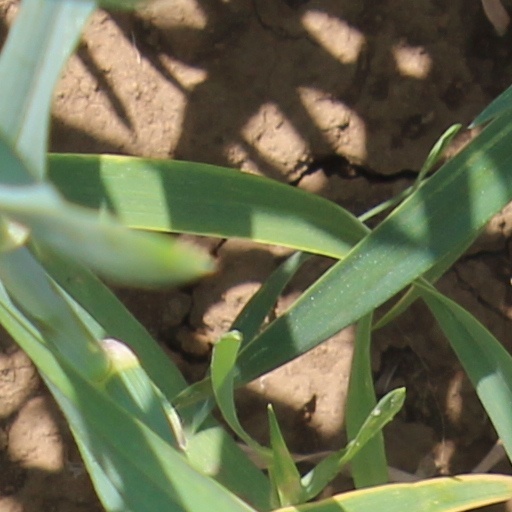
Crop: wheat